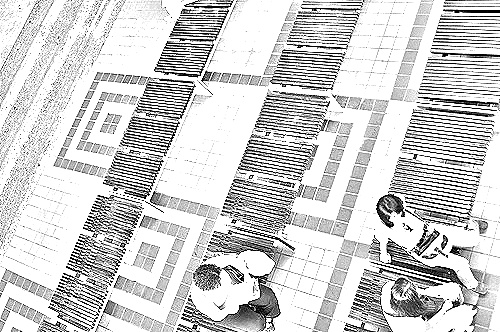
Portrait style: Sketch Portrait